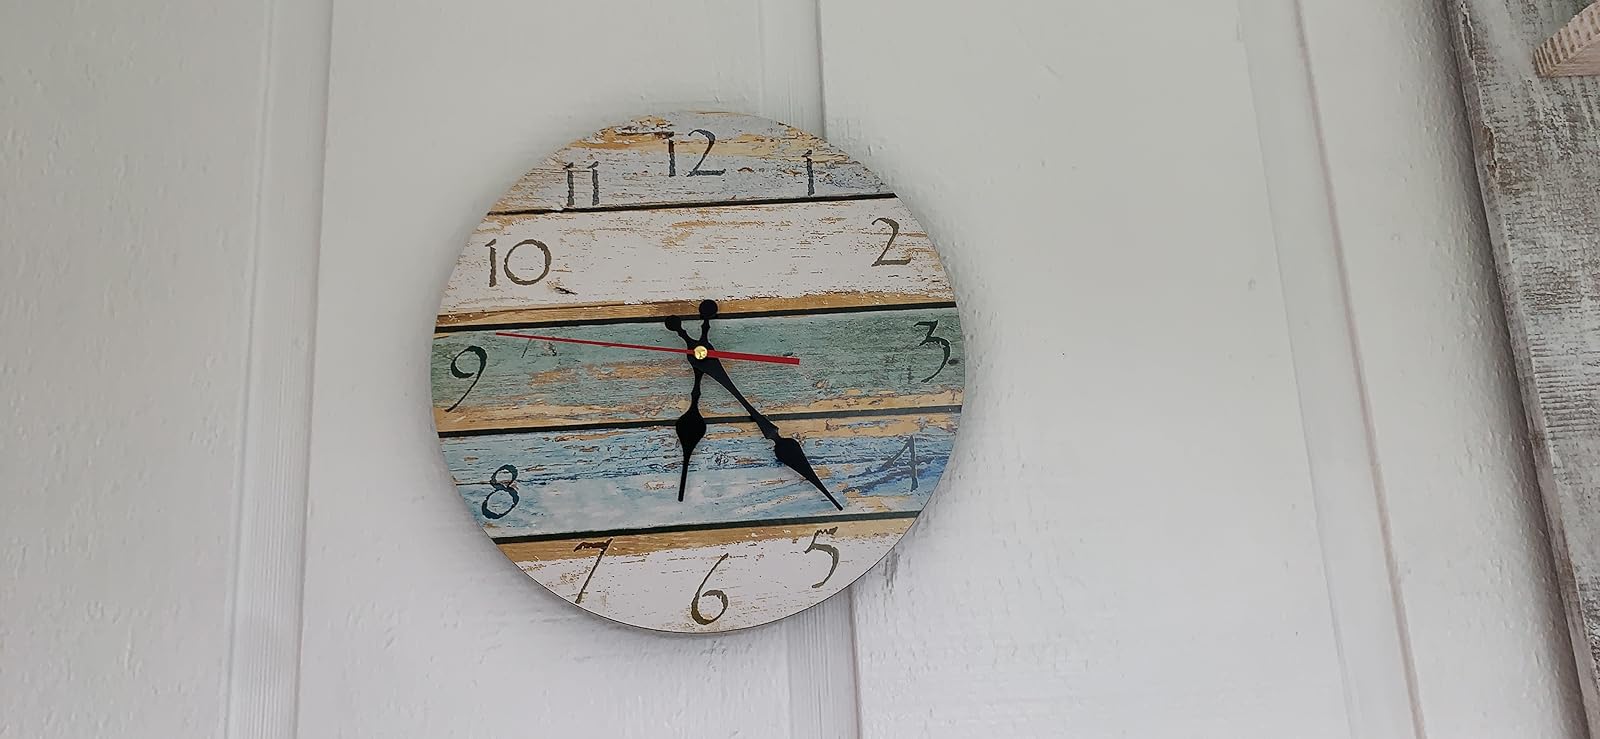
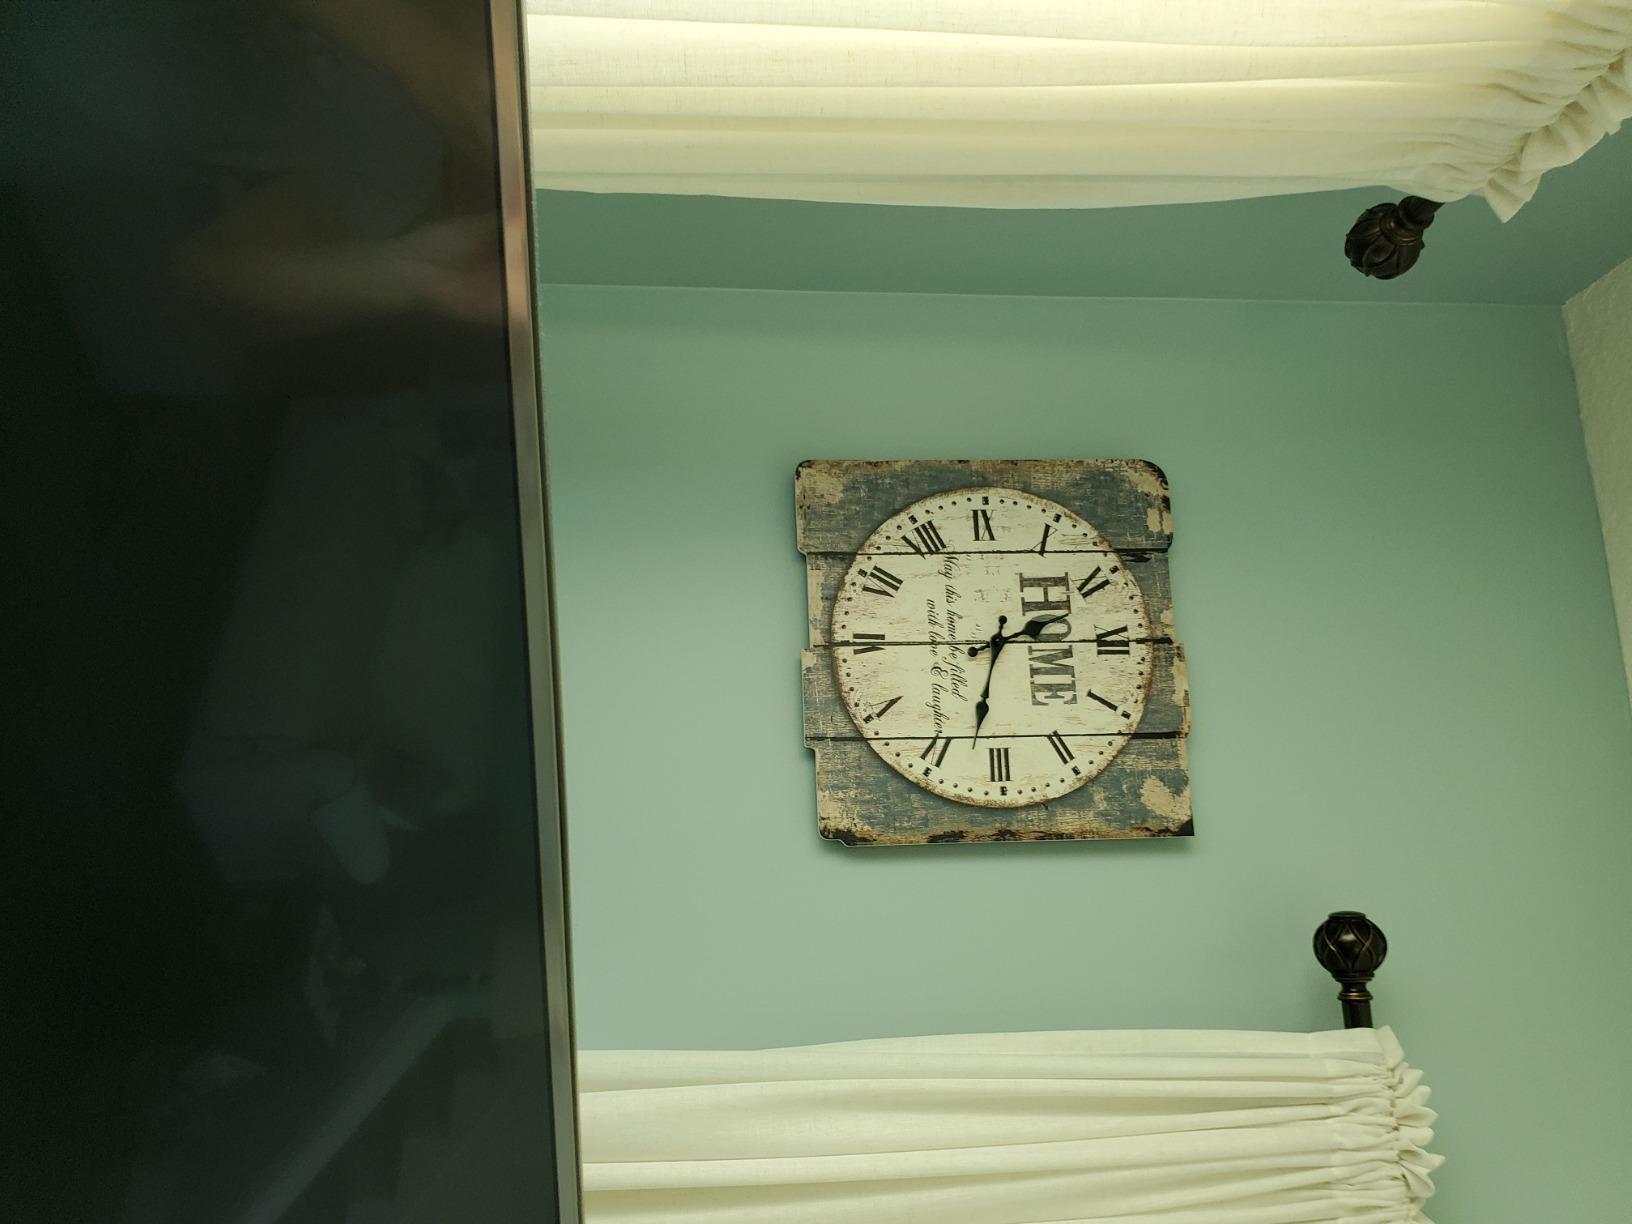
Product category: clock
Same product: no